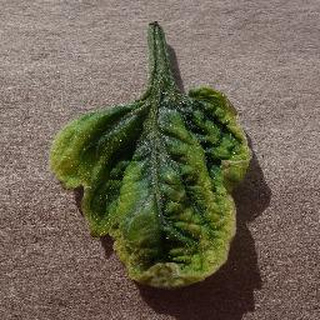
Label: tomato_yellow_leaf_curl_virus